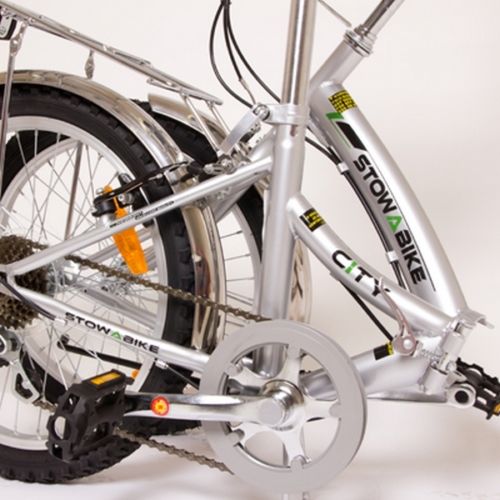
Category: bicycle